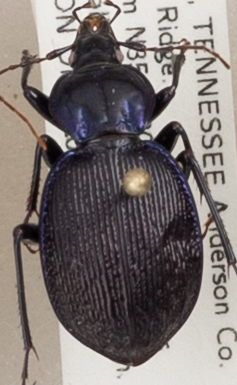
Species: Sphaeroderus stenostomus lecontei
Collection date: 2018-06-21
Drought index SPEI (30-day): -0.528
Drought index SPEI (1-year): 0.26
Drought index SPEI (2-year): -0.418